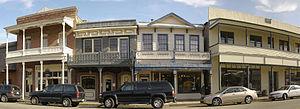
Sutter Creek est une ville située dans le comté d'Amador, en Californie. Sa population était de 2 501 habitants en 2010.